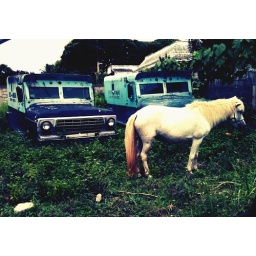
Taken during our morning drive around our village. Yes, there are horses &amp;amp; old armored cars in our village.